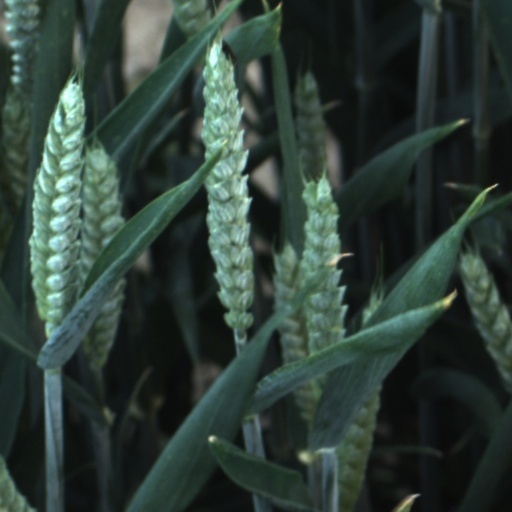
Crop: wheat